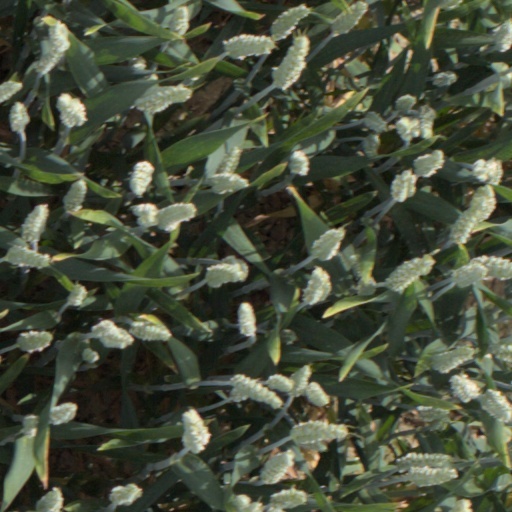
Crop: wheat